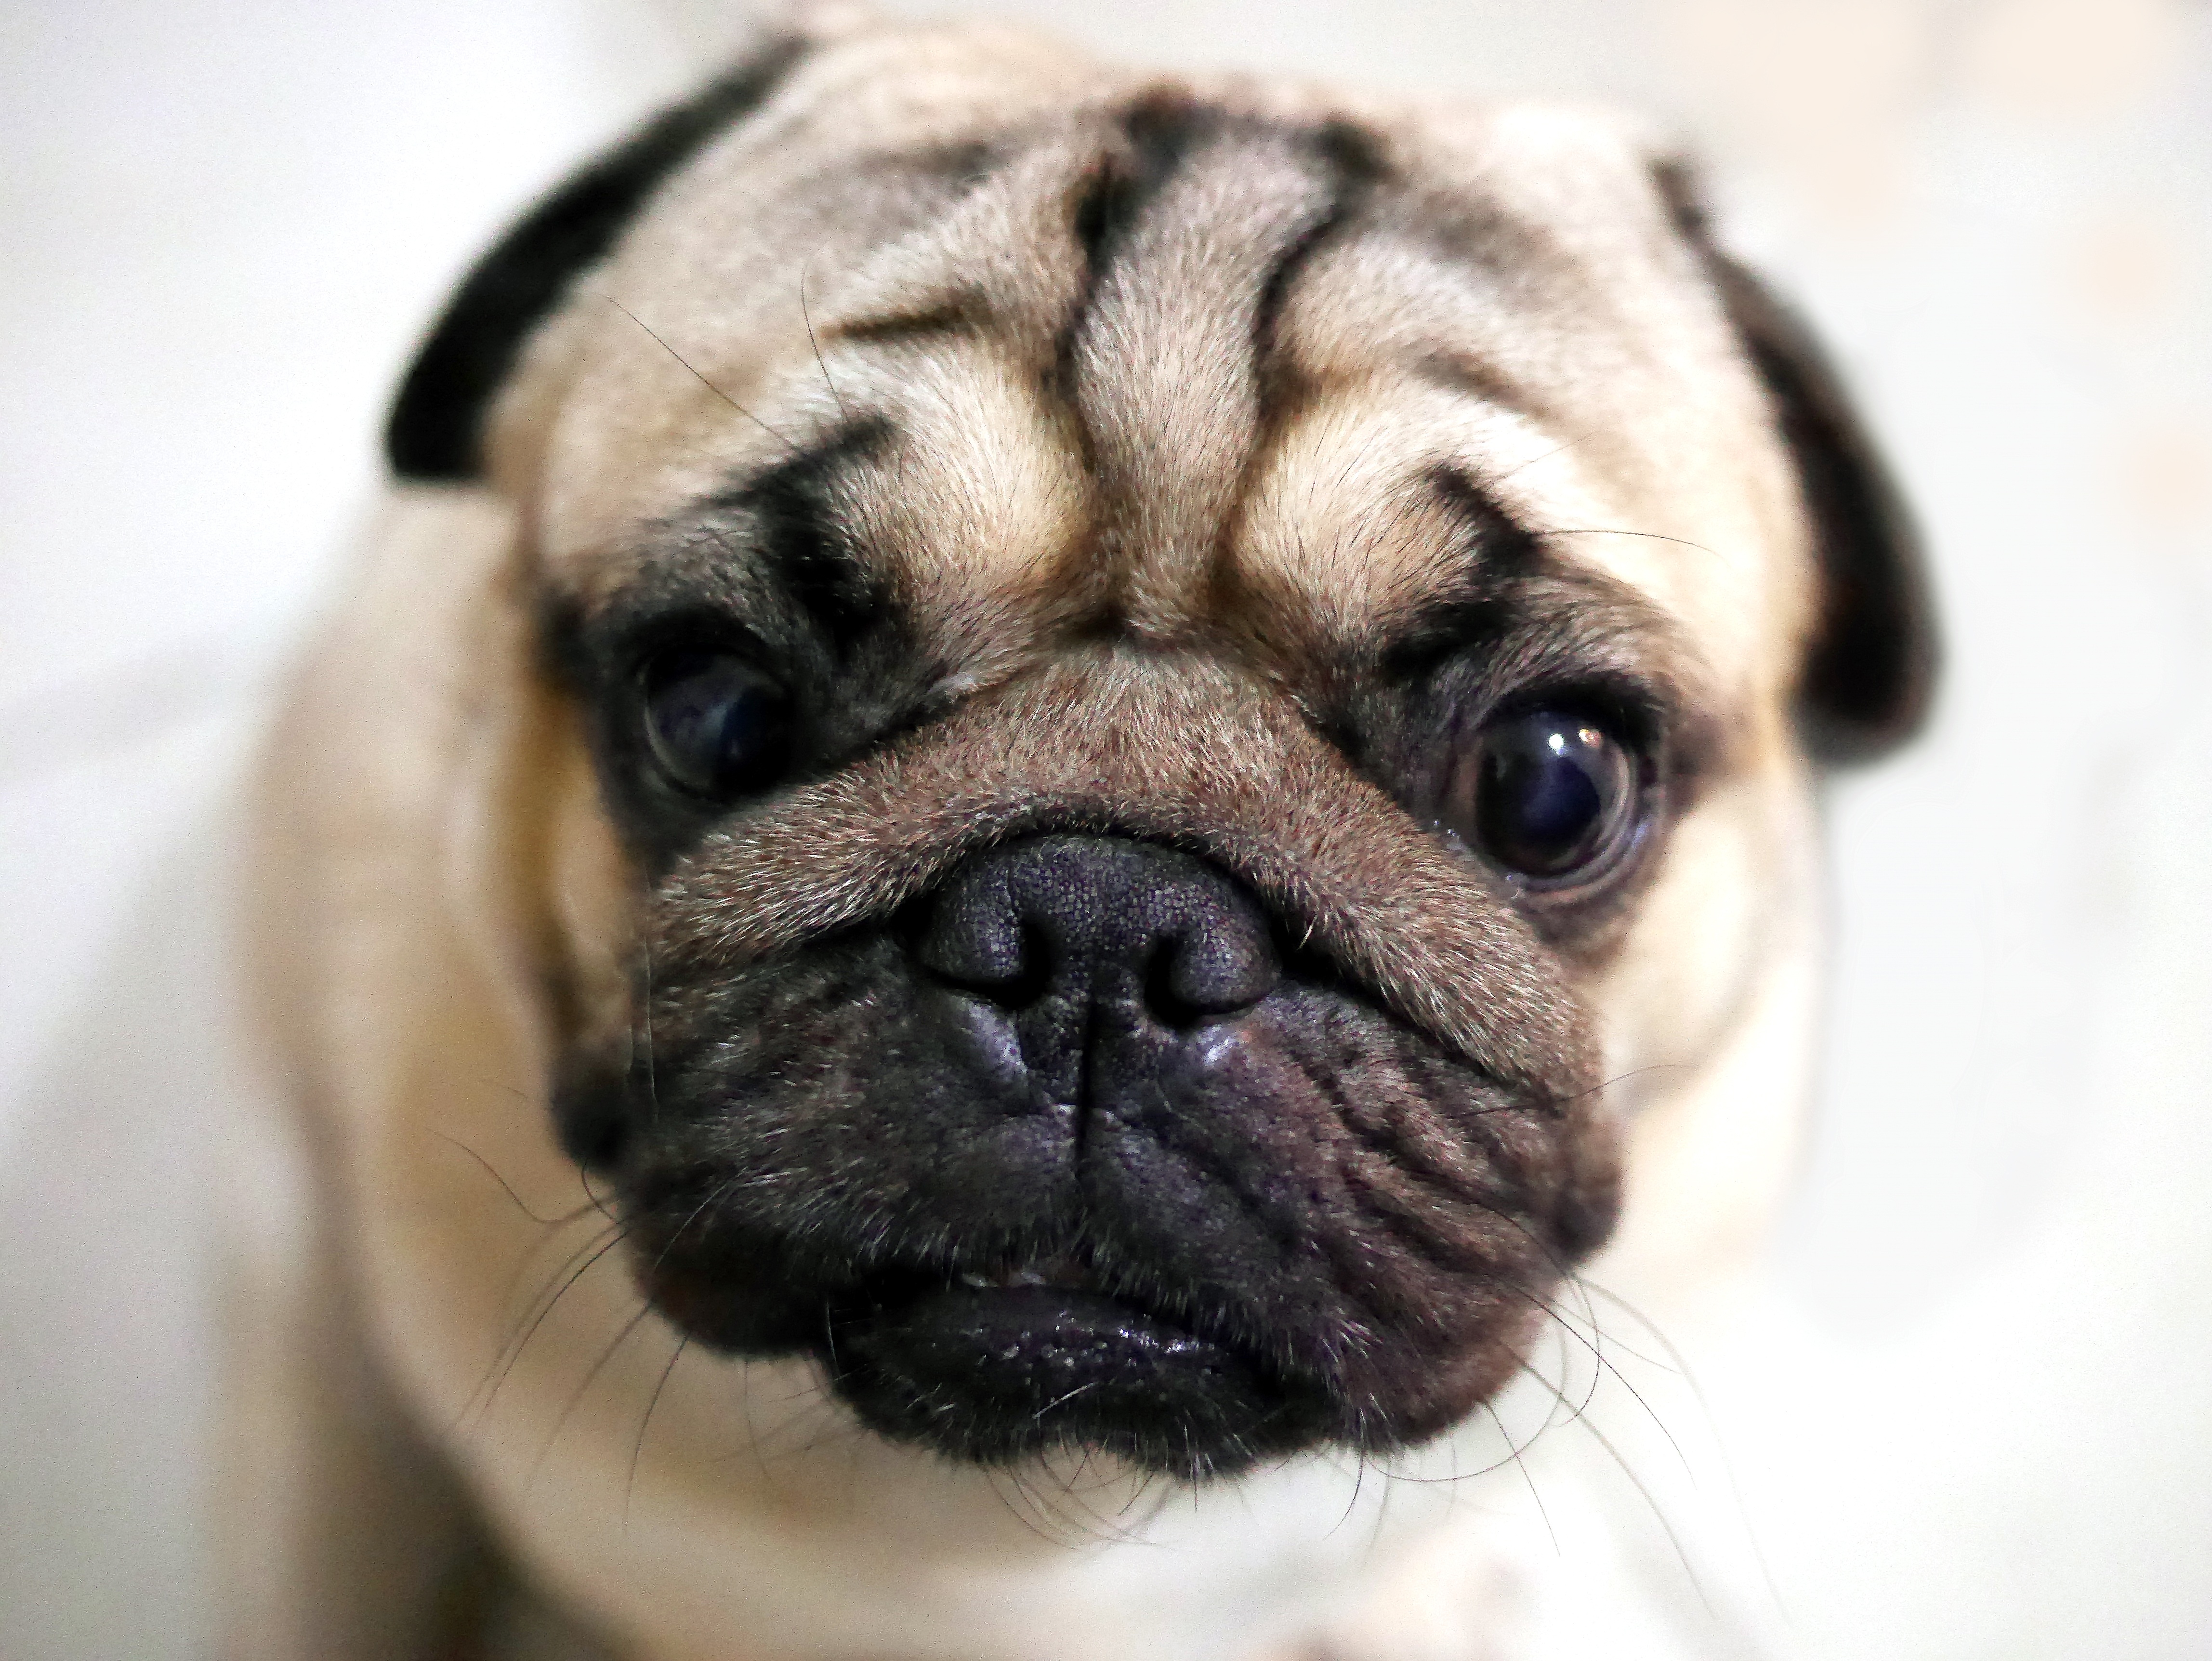
puppy, dog, cute, mammal, pug, close up, vertebrate, dog breed, dog like mammal, carnivoran, dog crossbreeds